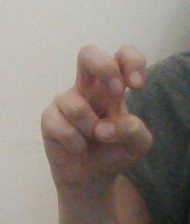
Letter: toot